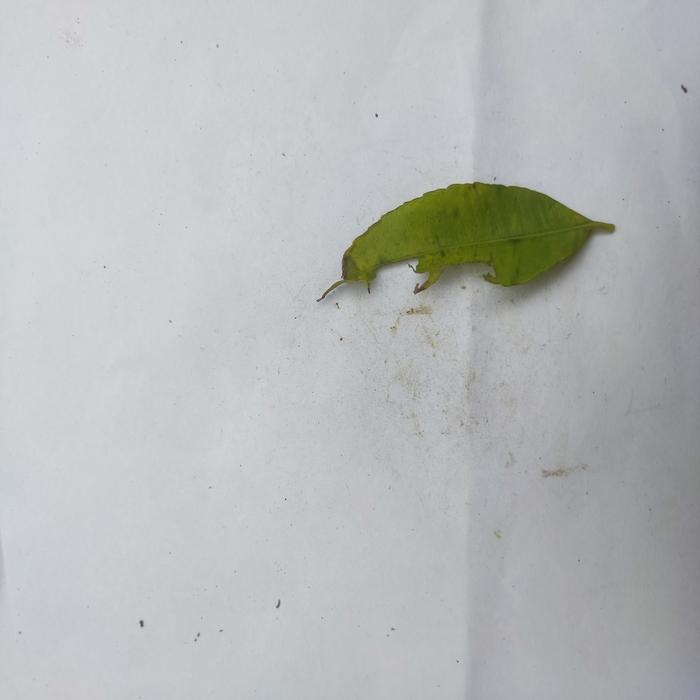
Crop: Hog Plum
Leaf condition: Anthracnose